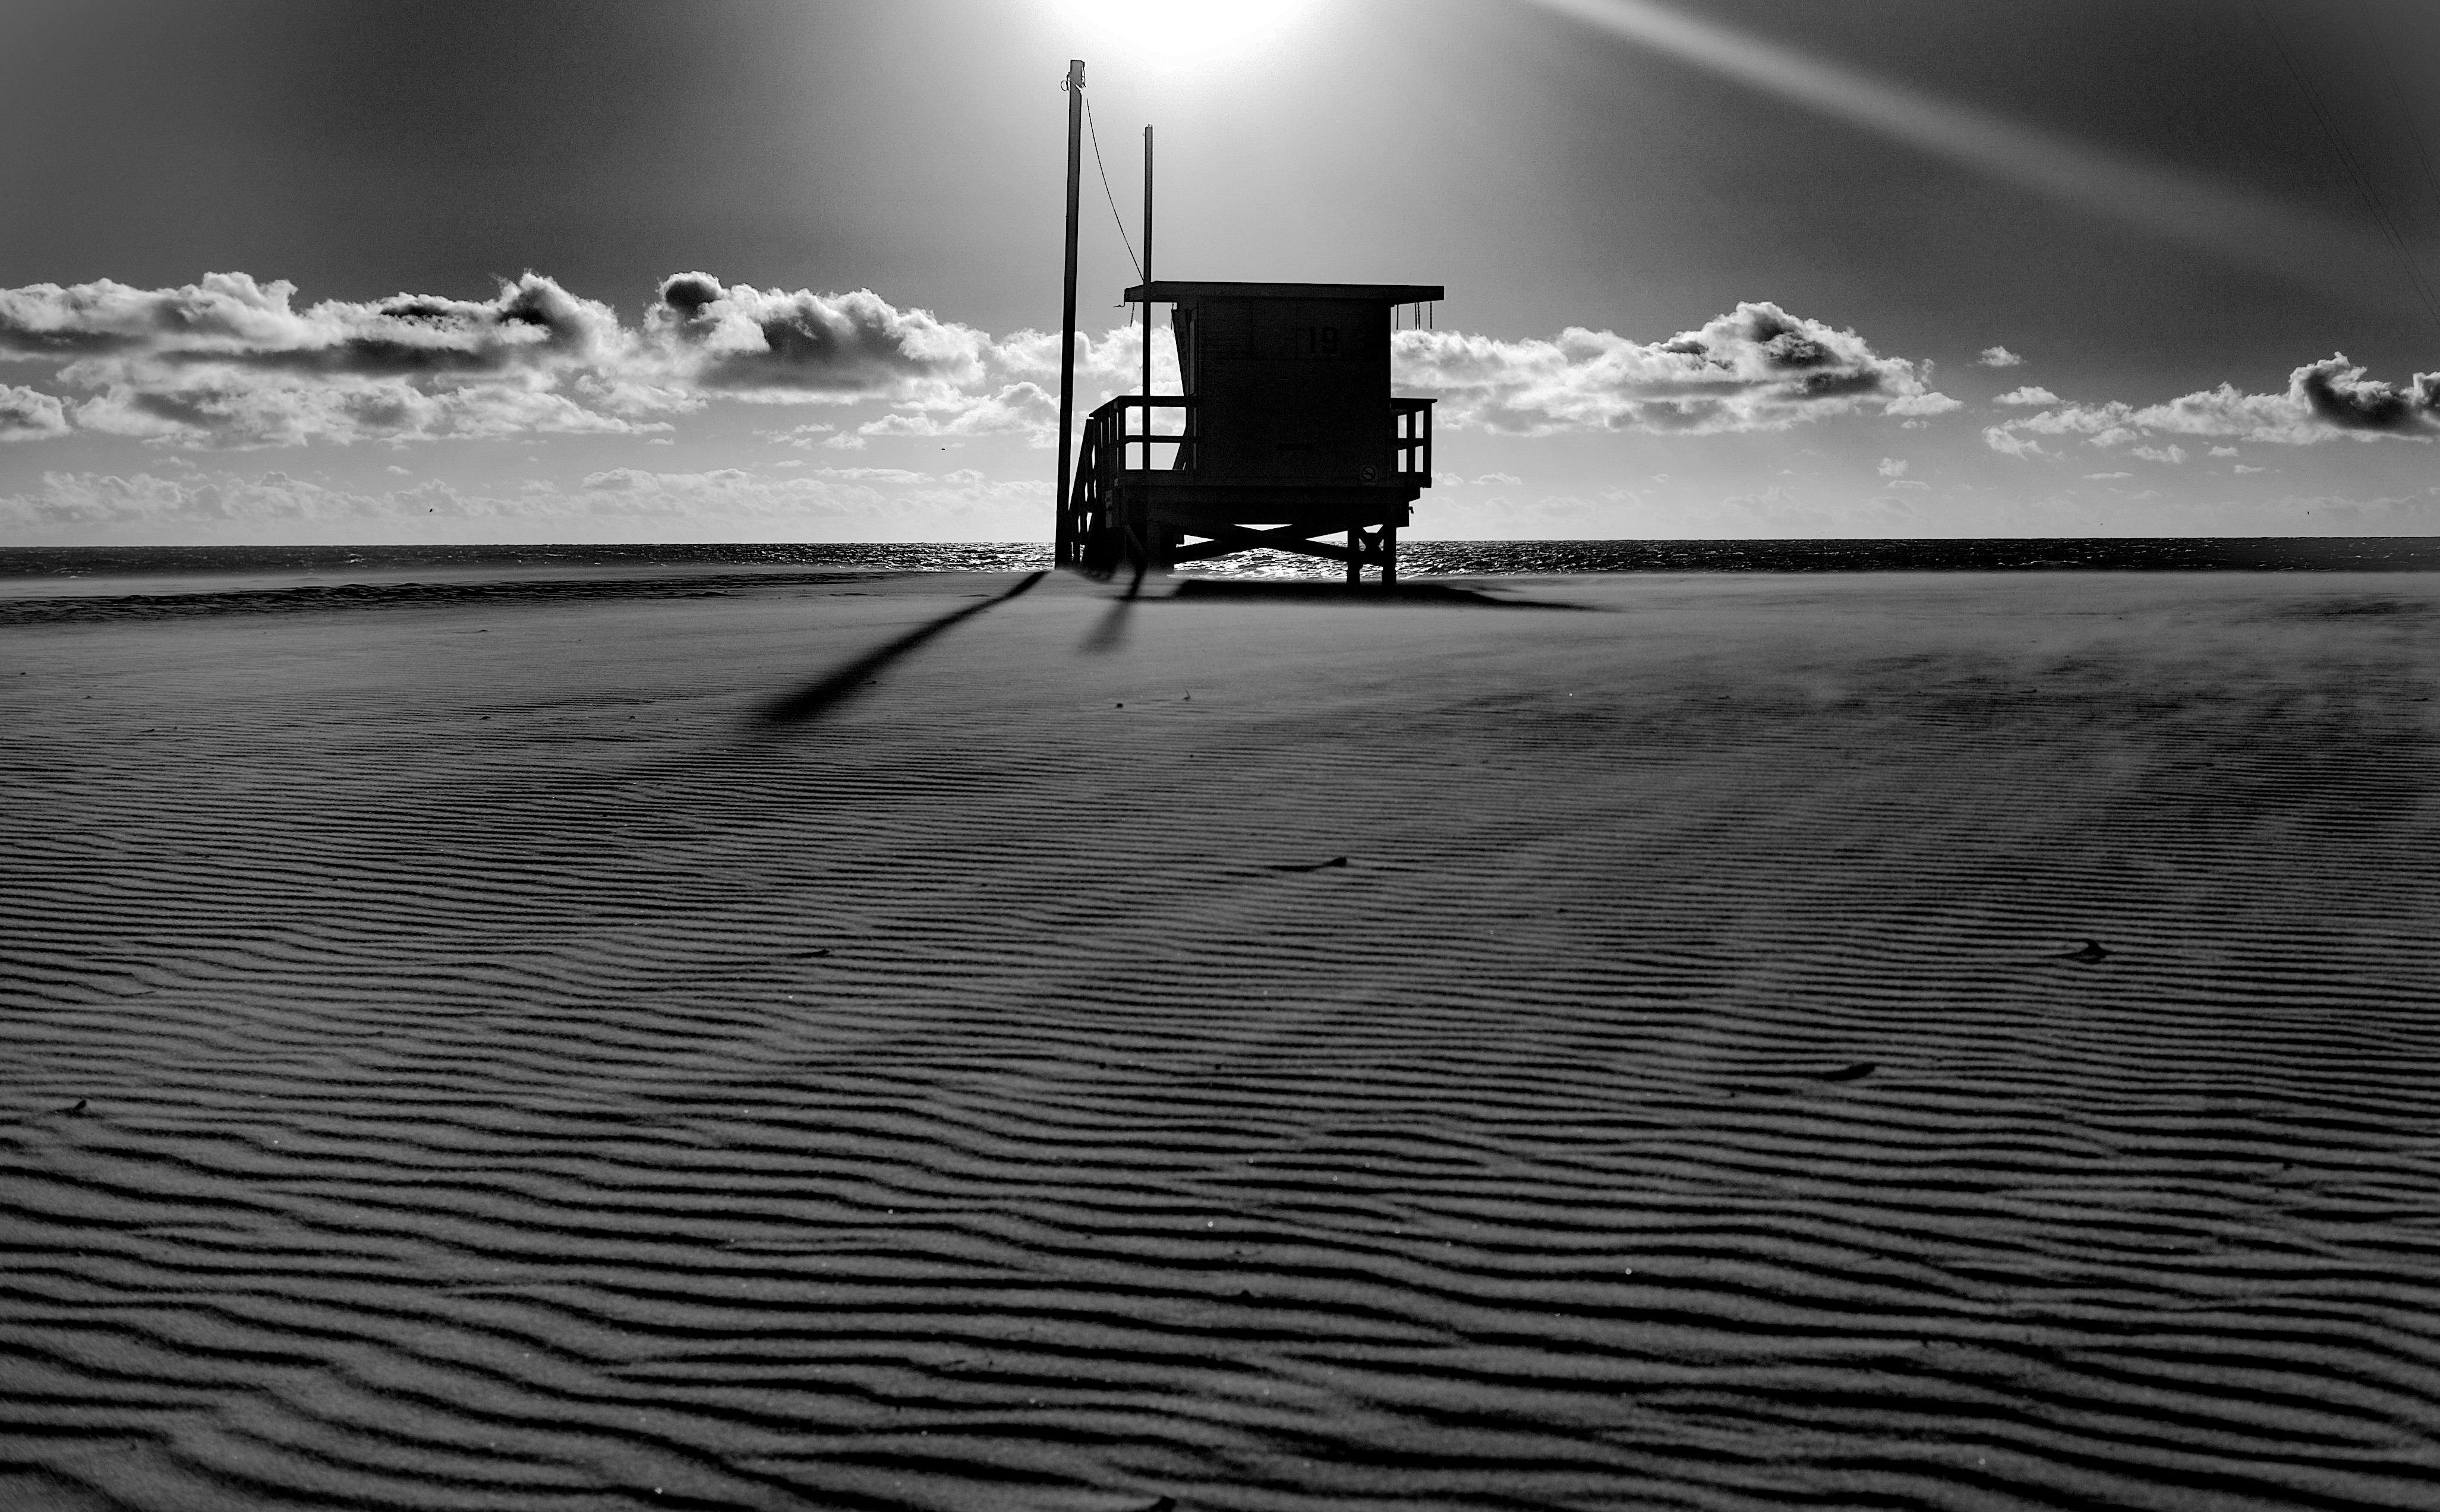
sea, coast, sand, ocean, horizon, cloud, black and white, white, photography, wave, wind, black, monochrome, shape, monochrome photography